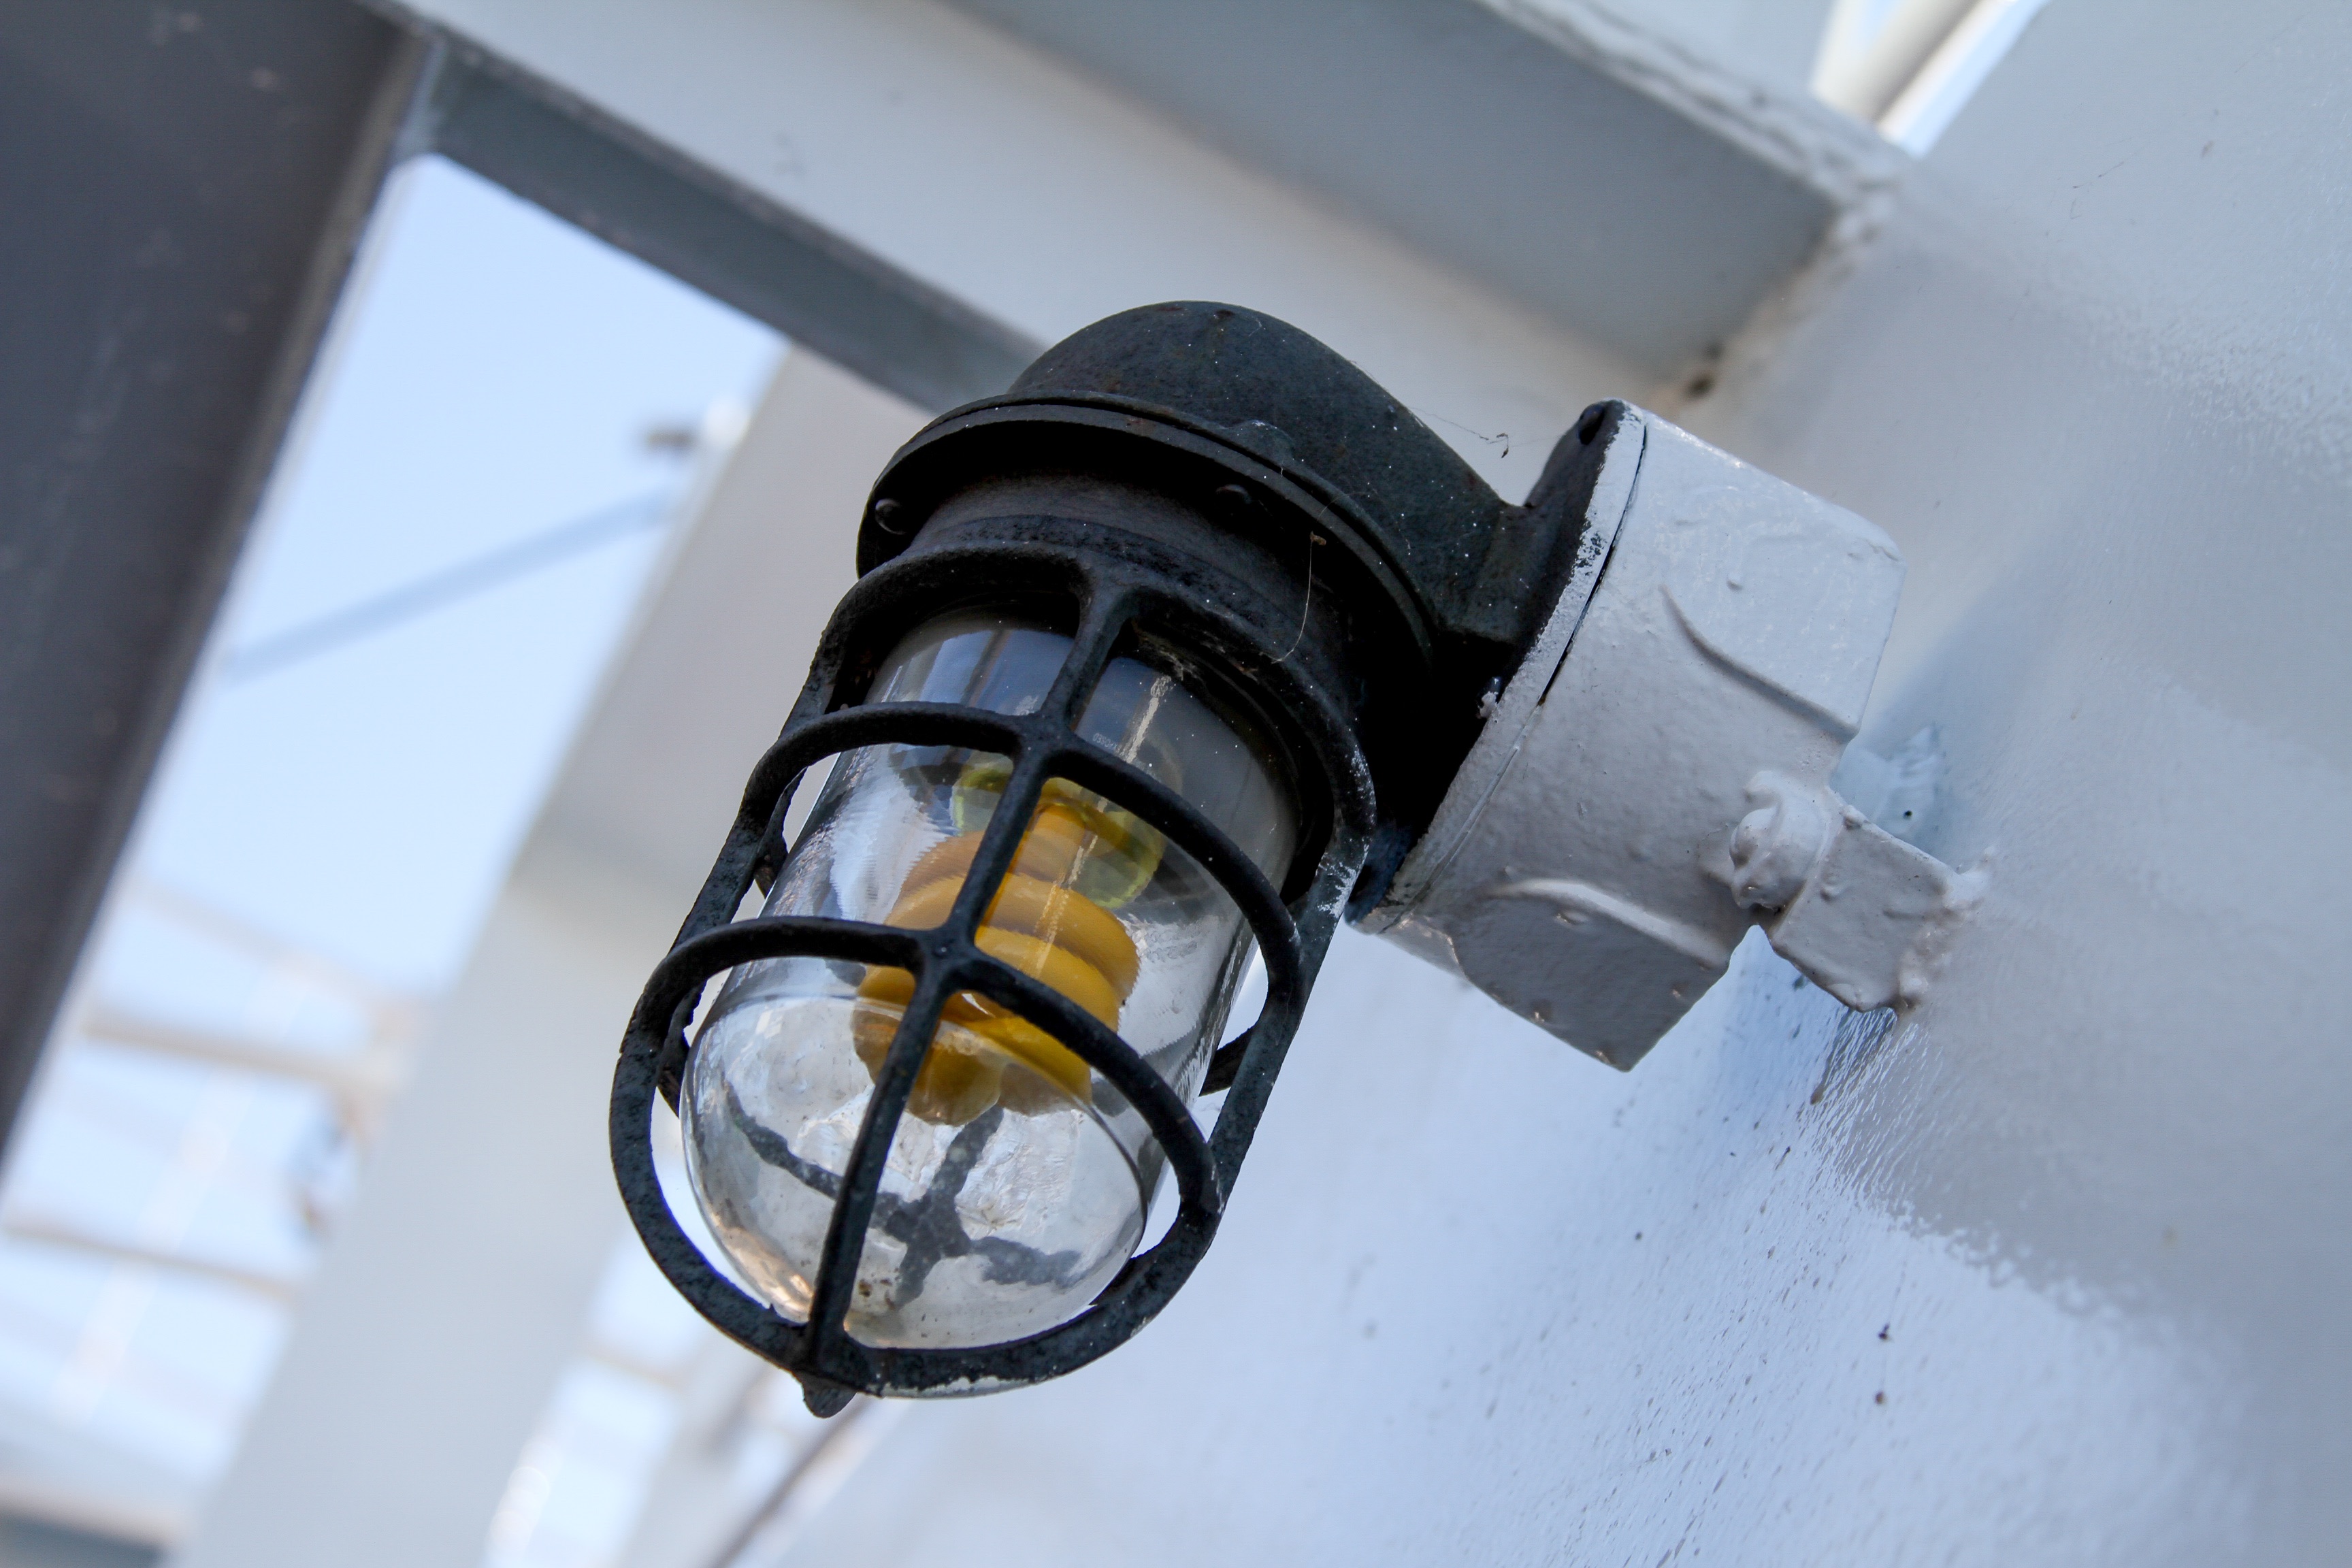
light, wheel, window, lighting, headlamp, product, automotive exterior